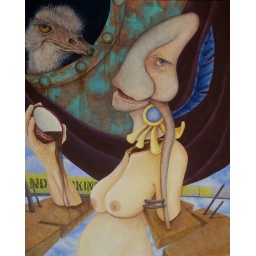
Myself as a female nude in the corridor of the left frontal lobe